Pisa San Rossore railway station

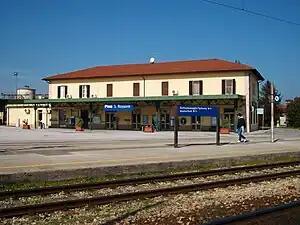
Pisa San Rossore station building.

Pisa San Rossore railway station is a railway station in the Italian city of Pisa, the second station of the city in terms of passengers, after Pisa Centrale railway station. The station is located next to Piazza dei Miracoli and is served by local trains. It is a "keilbahnhof", situated at the junction of two railway lines: Pisa–La Spezia–Genoa and Lucca–Pisa.